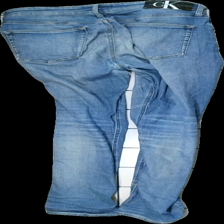
View: back
Type: Trousers
Category: Men
Brand: Calvin Klein
Colors: Blue
Material: 100% cotton
Cut: None
Season: All
Stains: Minor
Holes: Major
Price range: <50
Recommended usage: Export
Comment: W/L 32/32